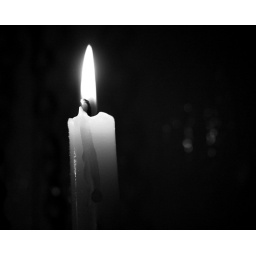
candle in black and white